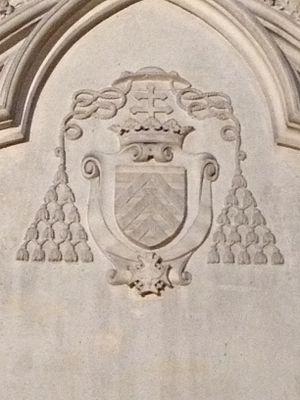
Armoiries de Dominique de La Rochefoucauld.
Dominique de La Rochefoucauld-Langeac, cardinal de La Rochefoucauld, est un prélat et homme politique français du XVIIIè siècle.